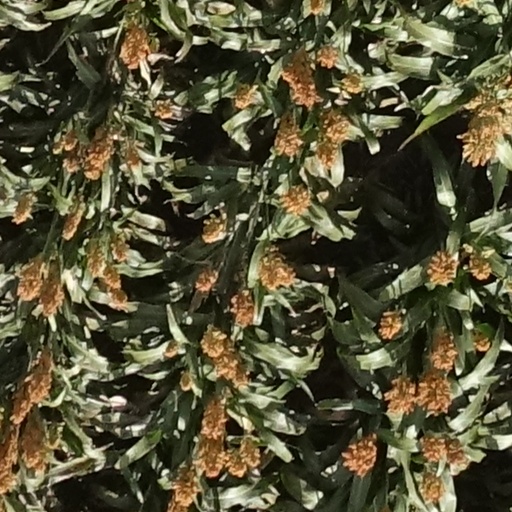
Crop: sorghum